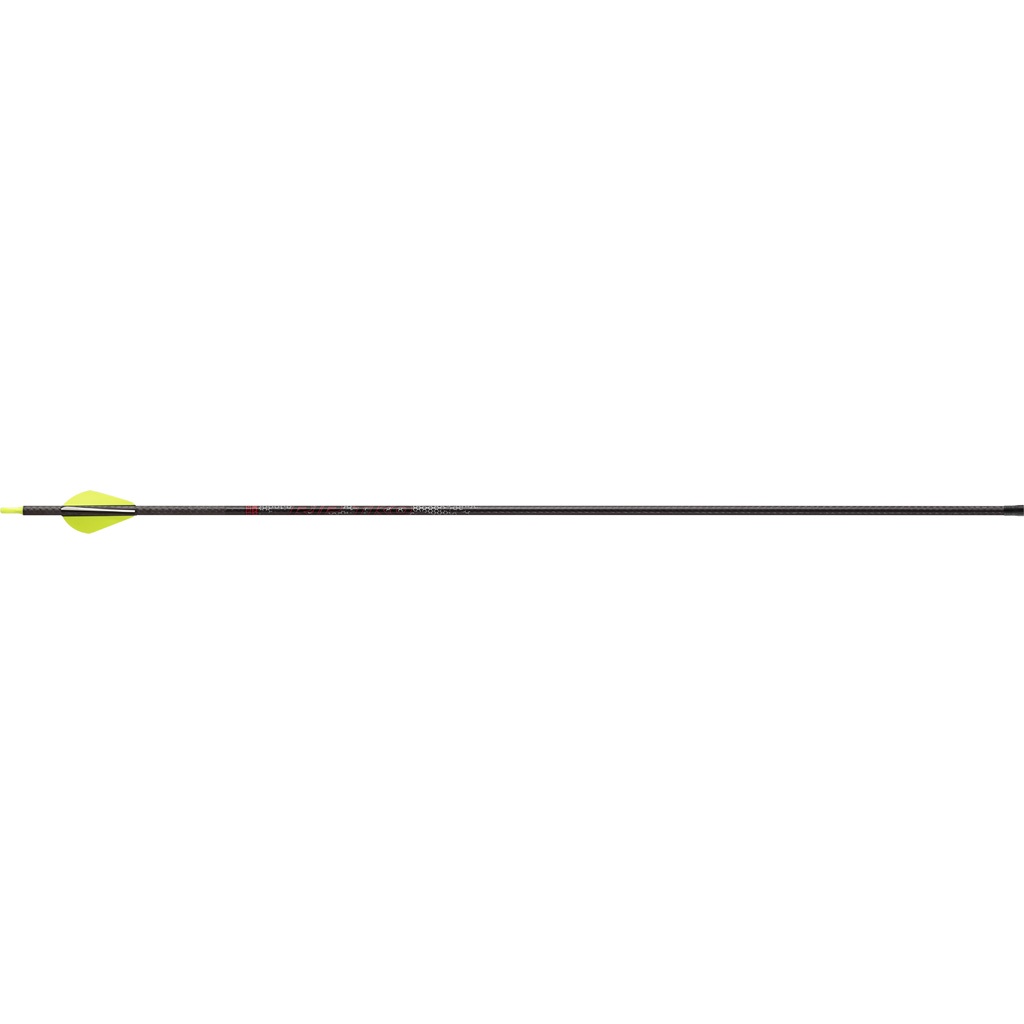
Victory RIP TKO Sport Low Torque Arrows 250 2 in. Vanes 6 pk.
Victory RIP TKO Sport Low Torque Arrows 250 2 in. Vanes 6 pk. Reduced diameter shaft;Reduces wind drift;Increases penetration table.productattributes, .productattributes td { border-bottom: 1px solid #ddd; border-collapse: collapse; padding: 2px; text-align: left; } Item Category Code: 1000 Product Group Code: 1000A Product Sub Group 1: 1000A1 Product Sub Group 2: 1000A1B Pack Size: 6 Inactive: No
Brand: Victory
Category: Sporting Goods > Outdoor Recreation > Hunting & Shooting > Archery > Arrows & Bolts > Arrows